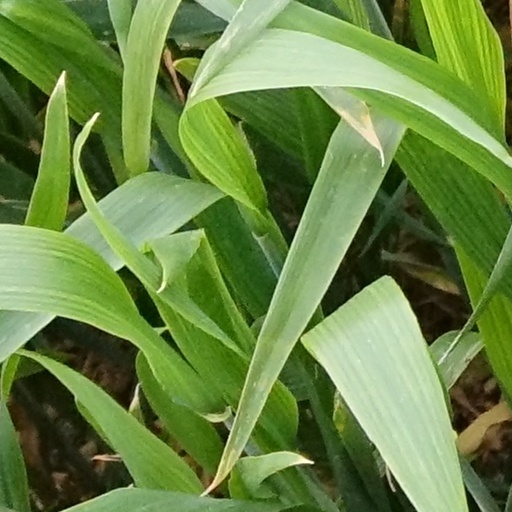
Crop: wheat